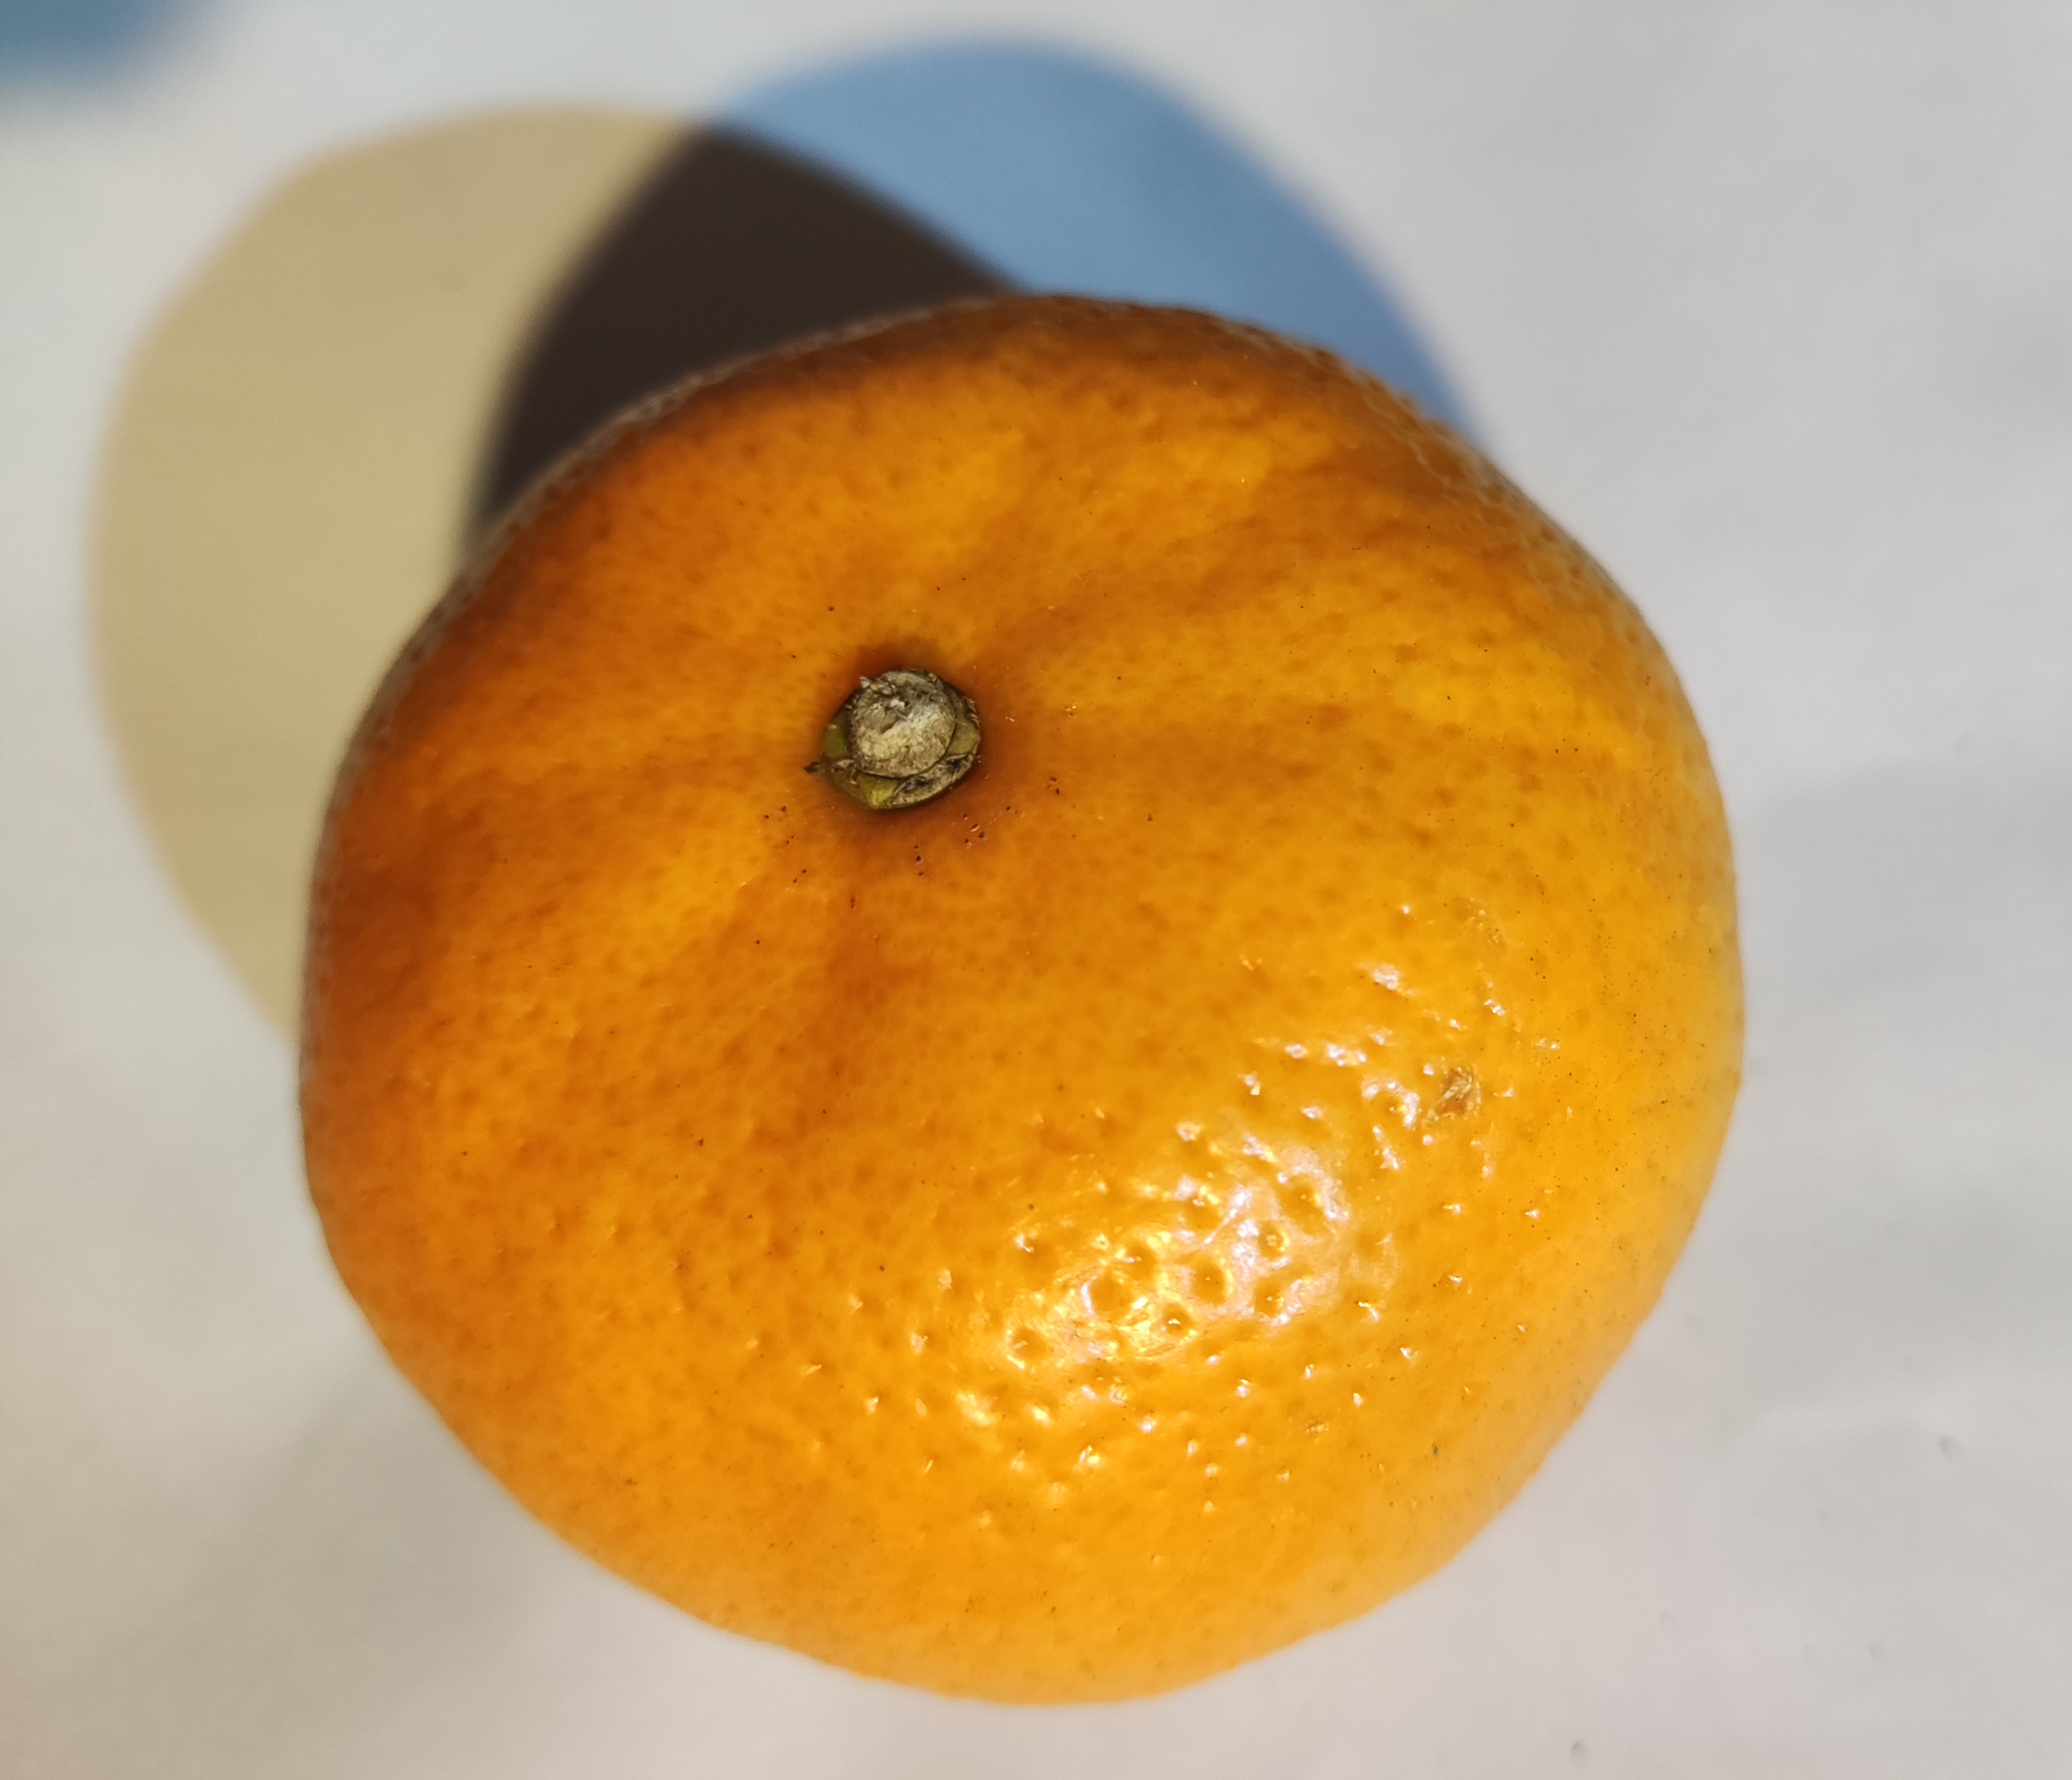
Fruit: orange
Condition: fresh